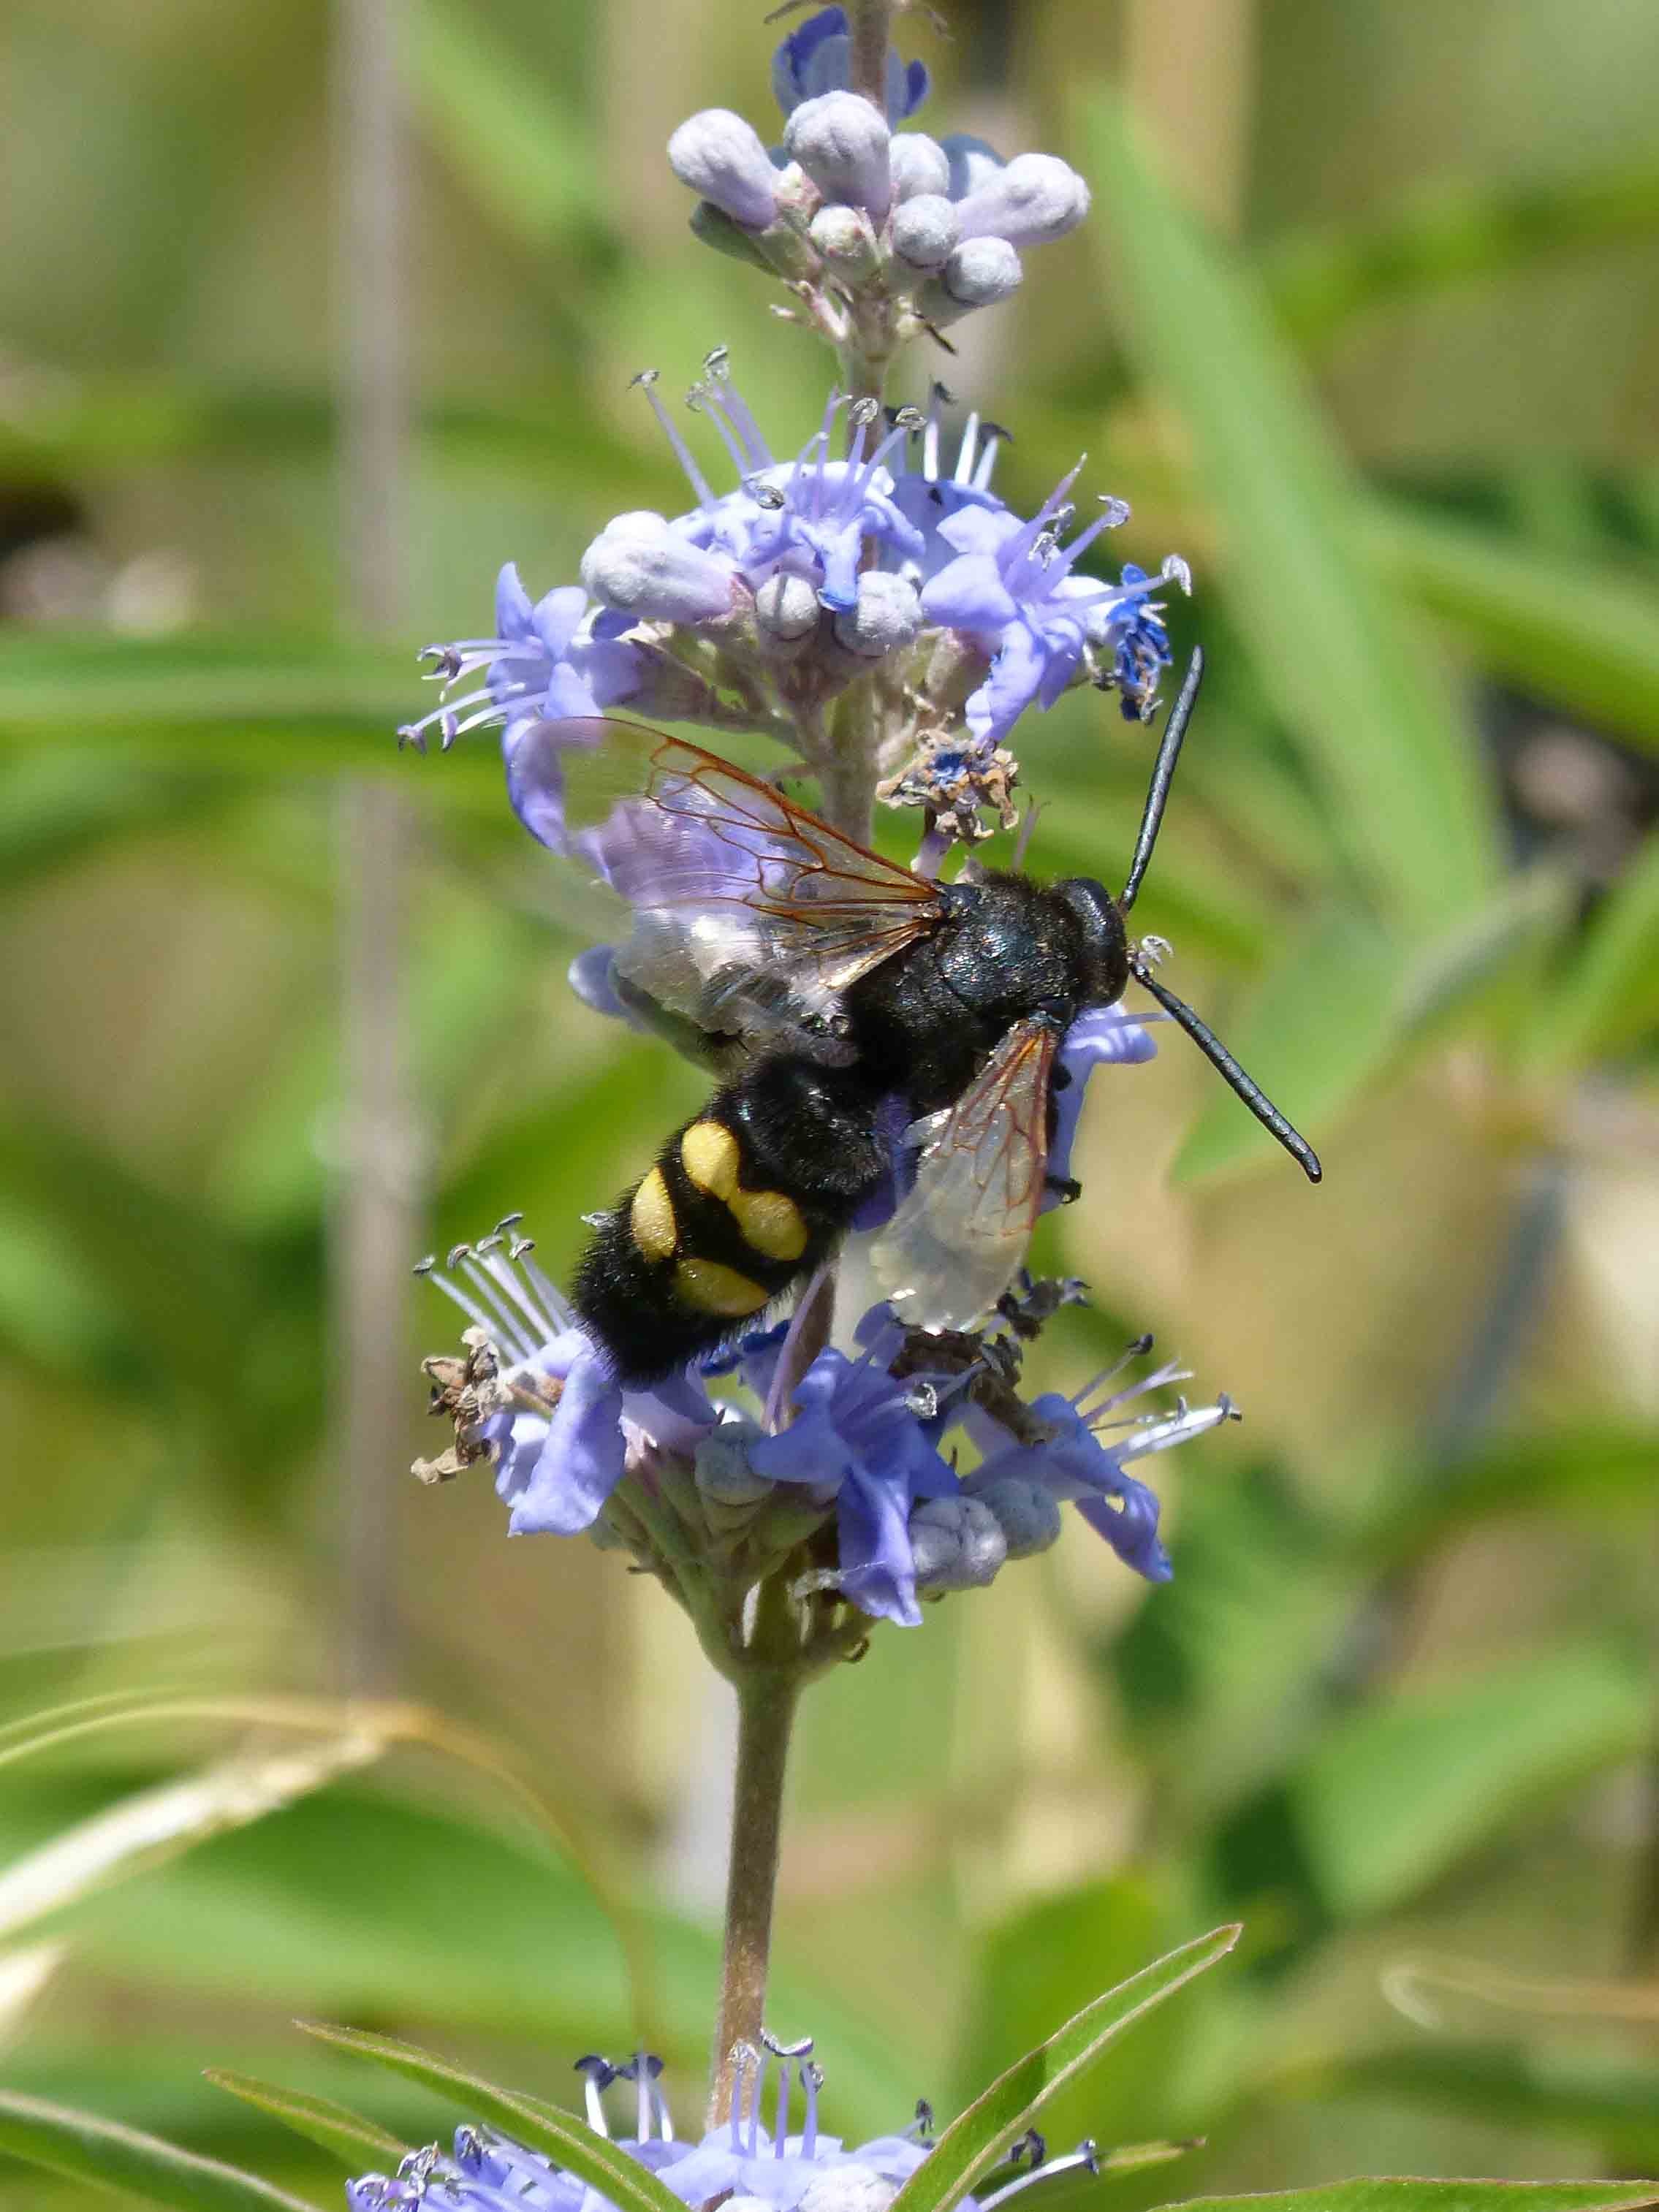
blossom, plant, meadow, flower, herb, insect, botany, flora, lavender, fauna, wild flower, invertebrate, wildflower, bee, hornet, nectar, rosemary, macro photography, flowering plant, honey bee, libar, megascolia maculata, land plant, membrane winged insect, english lavender